Barsoom

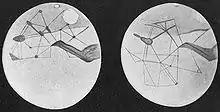
Martian canals depicted by Percival Lowell

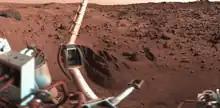
The arid, lifeless surface of Mars as seen by the Viking Probe

Burroughs' concept of a dying Mars and the Martian canals follows the theories of Lowell and his predecessor Giovanni Schiaparelli. In 1878, Italian astronomer Giovanni Virginio Schiaparelli observed geological features on Mars which he called "canali" (Italian: "channels"). This was mistranslated into the English as "canals" which, being artificial watercourses, fueled the belief that there was some sort of intelligent extraterrestrial life on the planet. This further influenced American astronomer Percival Lowell.